George Macaulay Irwin

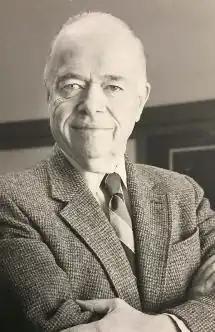
George Macaulay Irwin

George Macaulay Irwin (May 2, 1921 – November 24, 2020) was an American expert in the arts and a businessman, editor, musician and conductor. Irwin is known for his work with arts organizations on the local, state, and national levels, as well as his efforts in preserving historic architecture. He was also the founder of America's first arts council, the Quincy Society of Fine Arts, the founder and first chairman of the Illinois Arts Council, founder and first president of the Americans for the Arts (formerly American Council for the Arts), and worked as a consultant on the committee that established the National Endowment for the Arts.